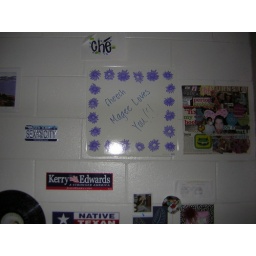
This was before we rearranged it the cool way...this was the wall above my bed